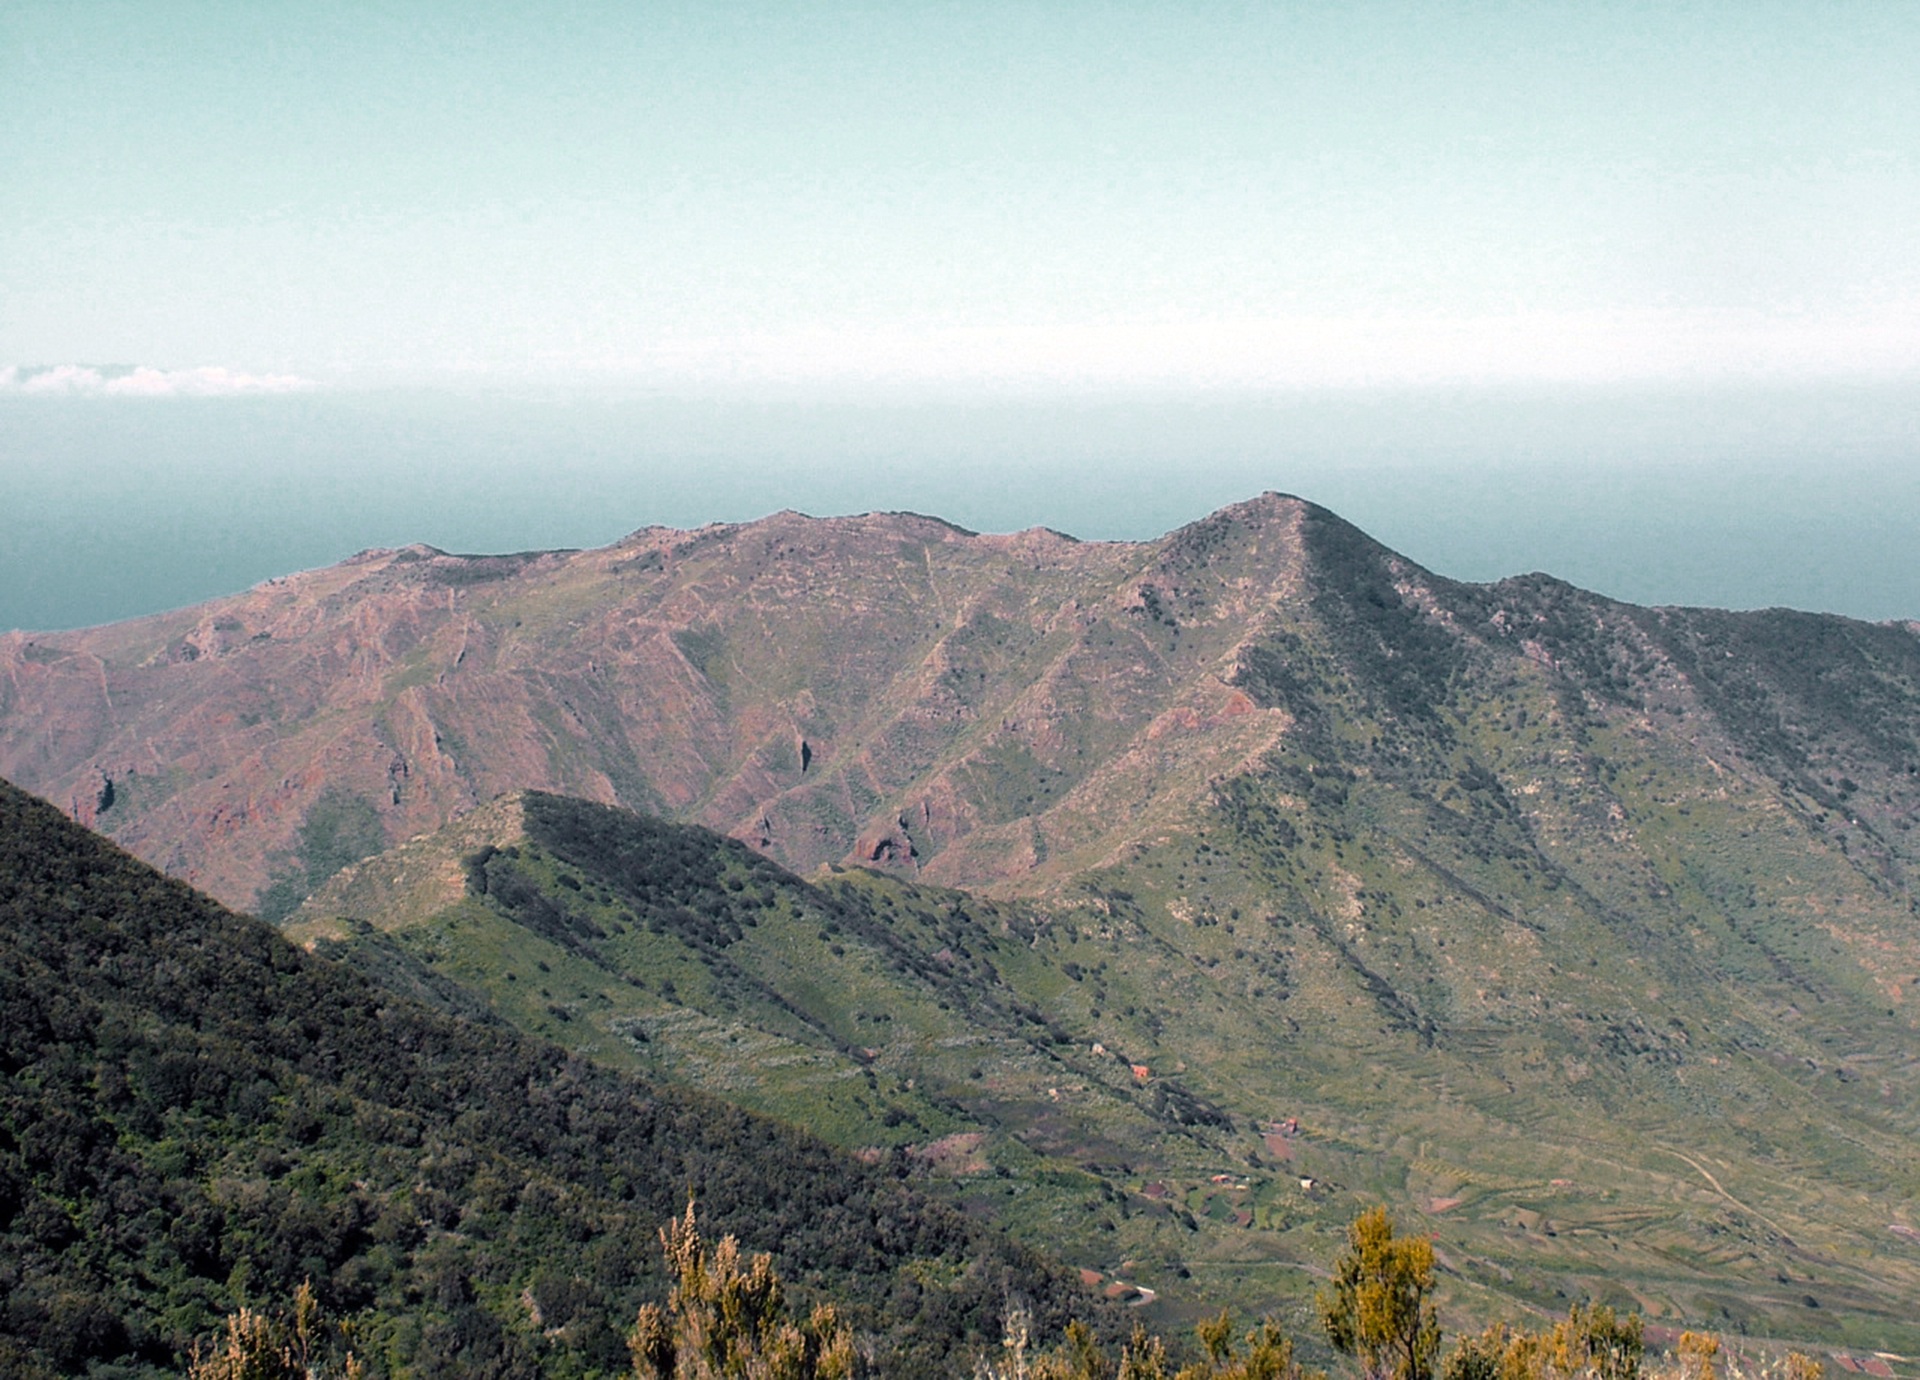
landscape, sea, nature, wilderness, mountain, hiking, hill, valley, mountain range, terrain, ridge, summit, spain, is, geology, plateau, tenerife, fell, islands, canary islands, landform, geographical feature, mountainous landforms